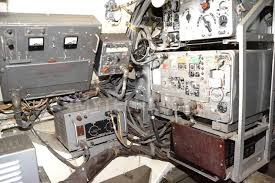
Label: BTR